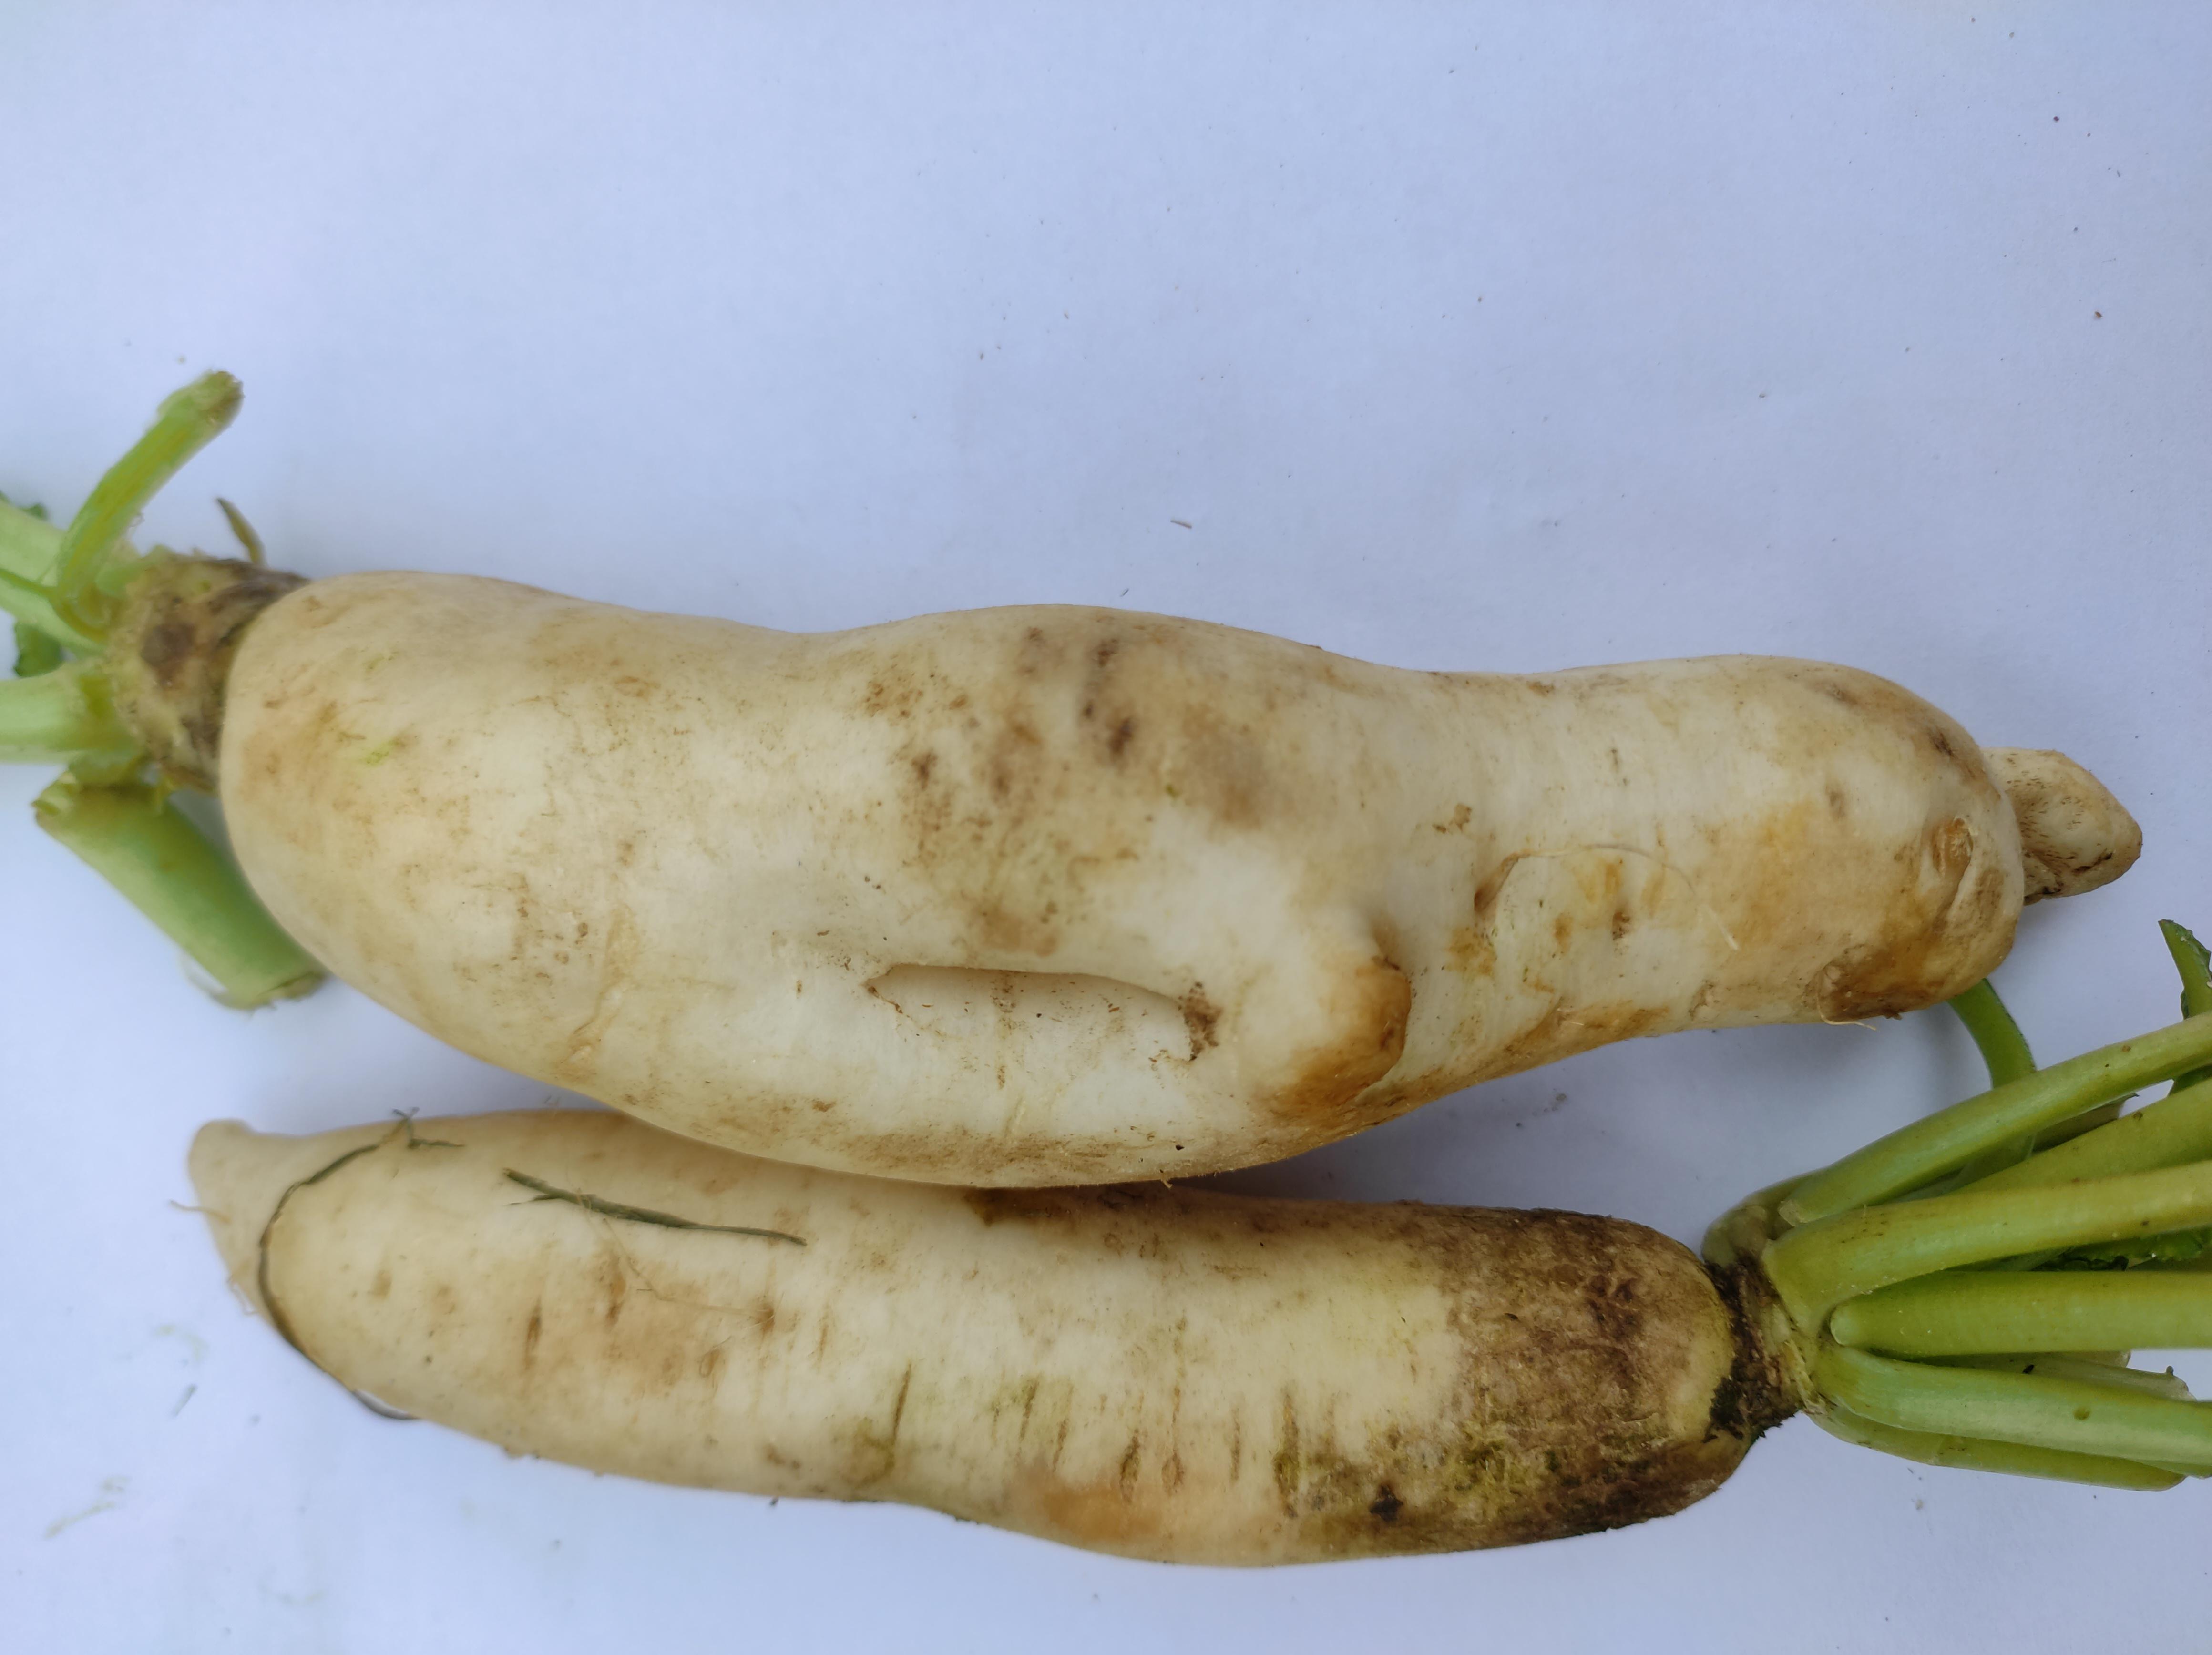
Label: Radish